Podlachia

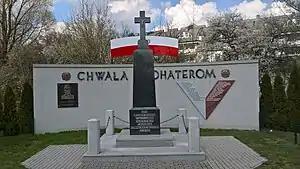
Monument to soldiers of the 1st Legions Infantry Regiment fallen in the Battle of Białystok in 1920

In the aftermath of World War I and the Russian Revolution, parts of the region, particularly Białystok, were contested by several states but ultimately became part of the Second Polish Republic following the Polish–Soviet War. During the interwar period the northern part fell entirely within the Białystok Voivodeship while the southern part belonged to the Lublin Voivodeship; the April 1938 reforms transferred Węgrów and Sokołów from Lublin to the Warsaw Voivodeship.